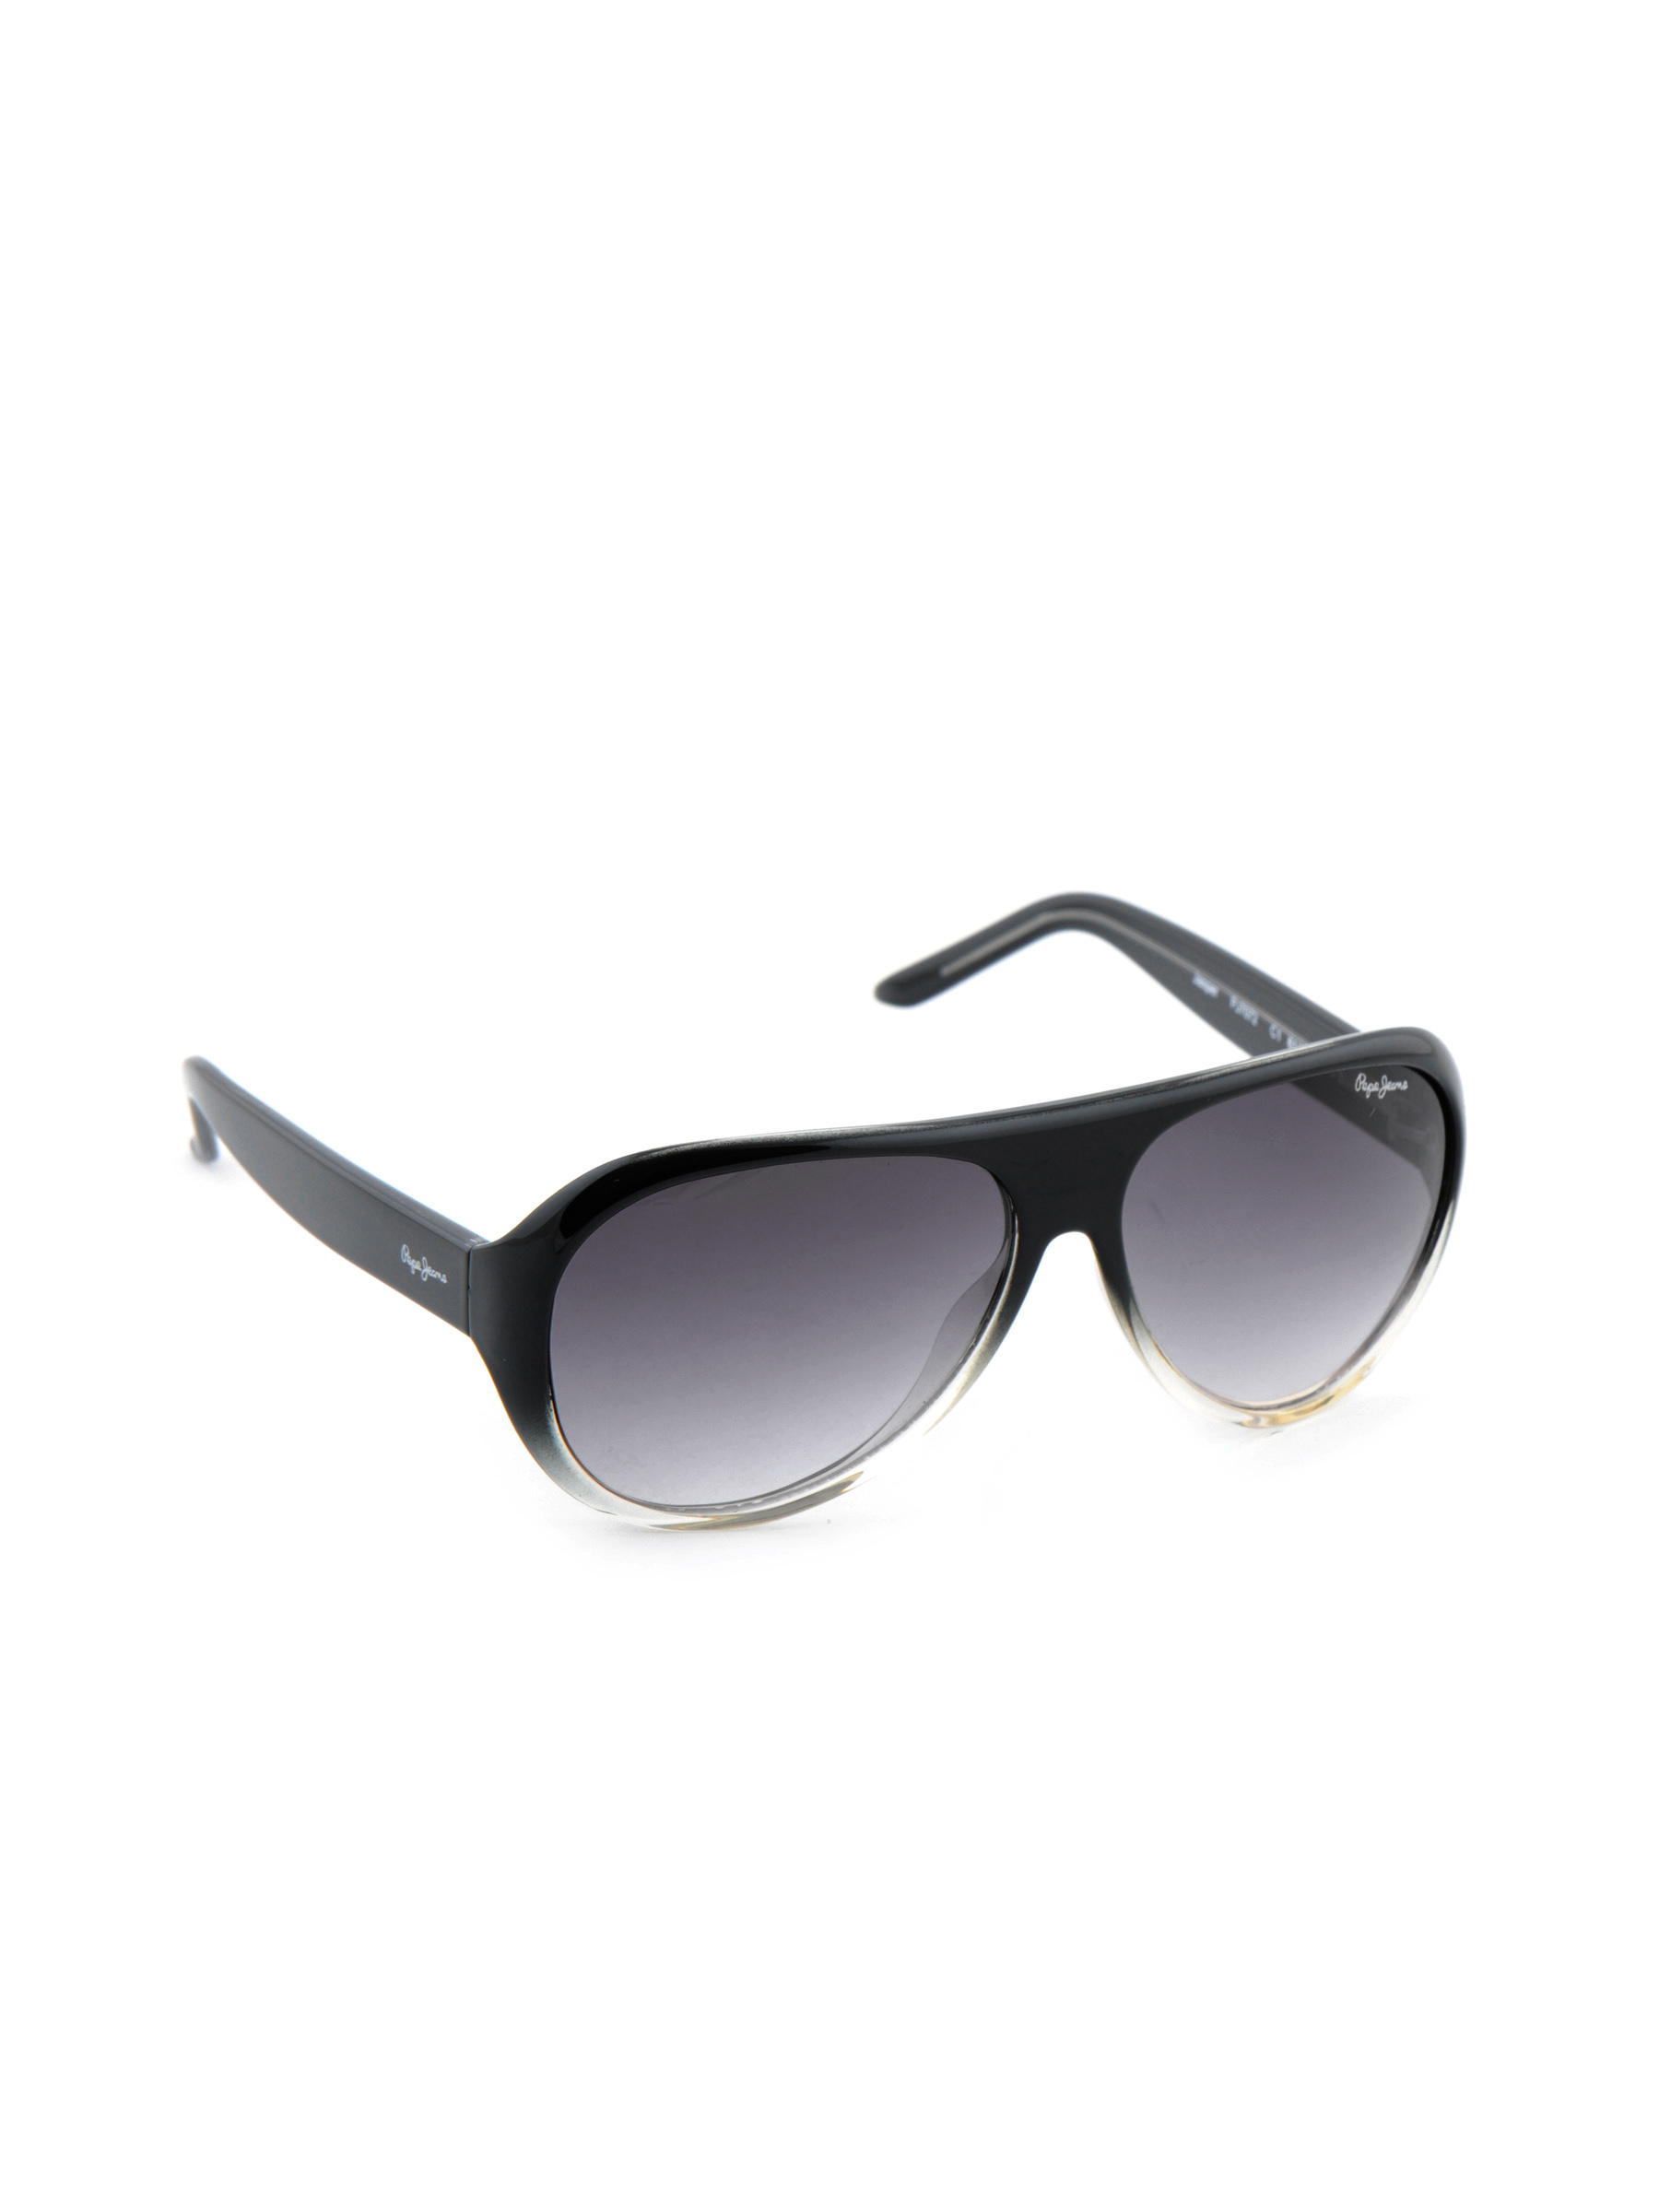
Pepe Jeans Men Casual Sunglasses
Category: Accessories / Eyewear / Sunglasses
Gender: Men
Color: Black
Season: Winter 2016
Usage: Casual